9th Marine Infantry Brigade

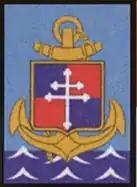
Badge

The 9 Marine Infantry Brigade is a light armoured, amphibious unit of the "Troupes de marine" of the French Army.